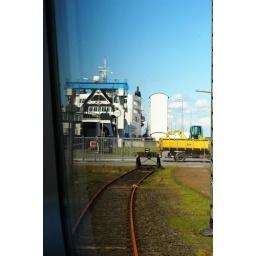
Hamburg to Copenhagen by train that goes on a boat